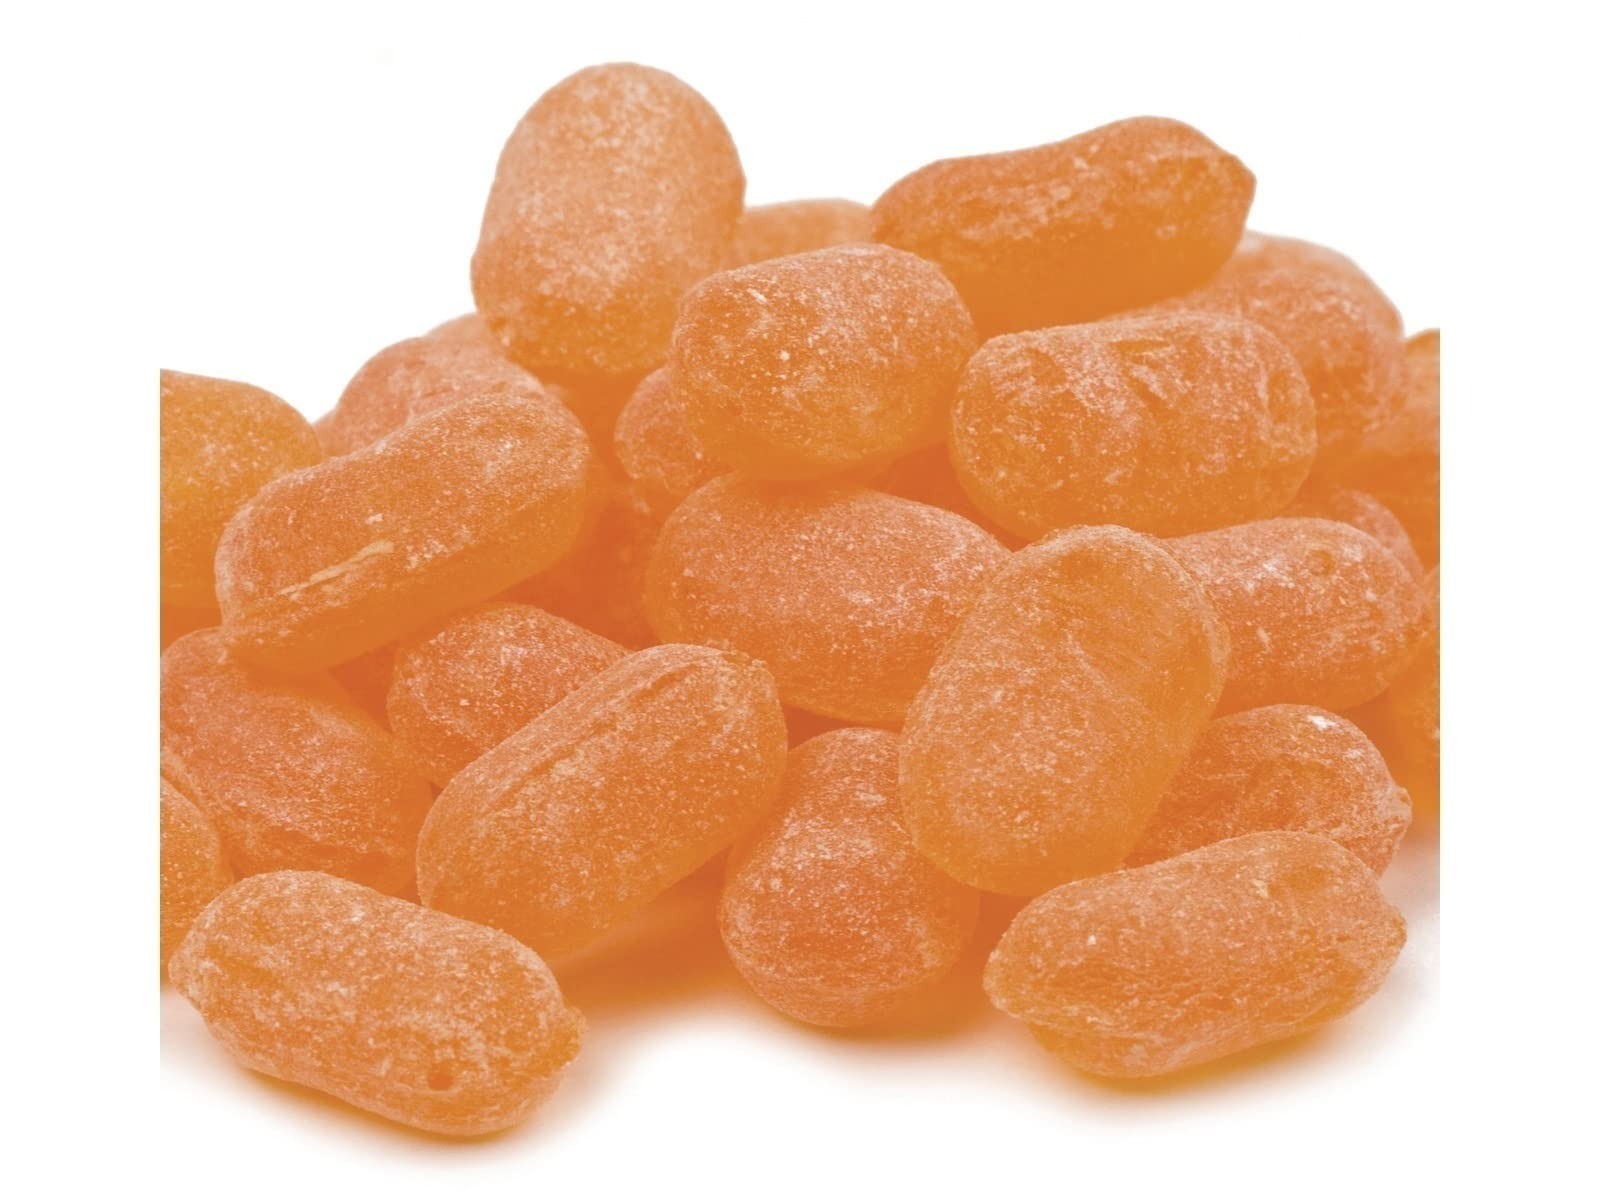
Item Name: Sanded Sassafras Drops Old Fashioned Hard Candy 1 pound Claey's Candies
Bullet Point 1: Hard candy
Bullet Point 2: Sugar-coated
Bullet Point 3: Bright and sweet
Product Description: Enjoy the unique taste of sassafras with these classic candies. Each drop is expertly crafted and sanded with sugar, offering a perfect blend of sweet and distinctive flavors. Ideal for soothing dry or sore throats, these sassafras drops are a nostalgic treat. Get yours from Beulah’s Candyland and experience a timeless favorite.
Value: 16.0
Unit: Ounce

Price: 20.78